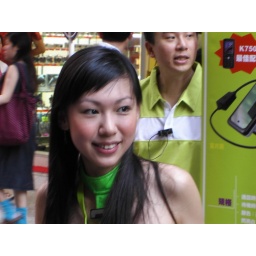
Sony Ericsson girls spotted today in Causeway Bay.